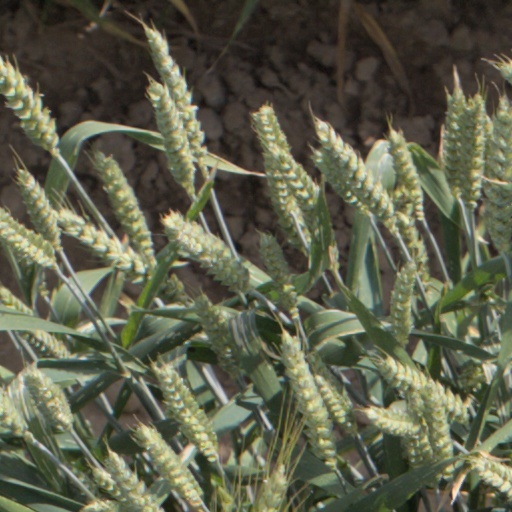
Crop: wheat